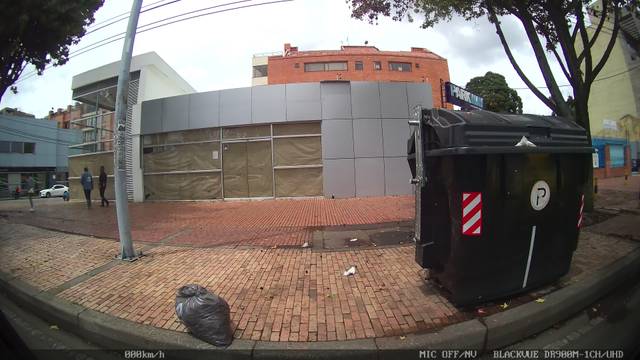
Region: Colombia
Coordinates: 4.695, -74.051